Michael Zickerick

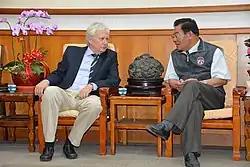
Zickerick in Penghu, Taiwan in 2014.

In 2000 Zickerick was appointed as the German ambassador to Moldova, taking up residence at the Embassy of Germany, Chișinău. He served in that capacity until 2004. From 2004 to 2007 he served as an envoy to the German embassy in Tehran, Iran. Zickerick later served as the consul general at the German consulate general in Djidda, Saudi Arabia, until 2011.